Villejuif–Louis Aragon station

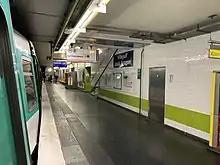
MF 77 at the platform towards La Courneuve–8 mai 1945.

Villejuif - Louis Aragon has a standard configuration with 2 tracks surrounded by 2 side platforms. Villejuif - Louis Aragon is a standard configuration station: it has two platforms separated by the metro tracks, surmounted by a mezzanine. The name of the station is written on enamelled plates. Lighting is provided by suspended luminous globes and neon lights on the mezzanine level. Small ceramic tiles of white and green colour placed vertically cover the walls and tunnel exits. The furniture is the "Motte" style, in orange.